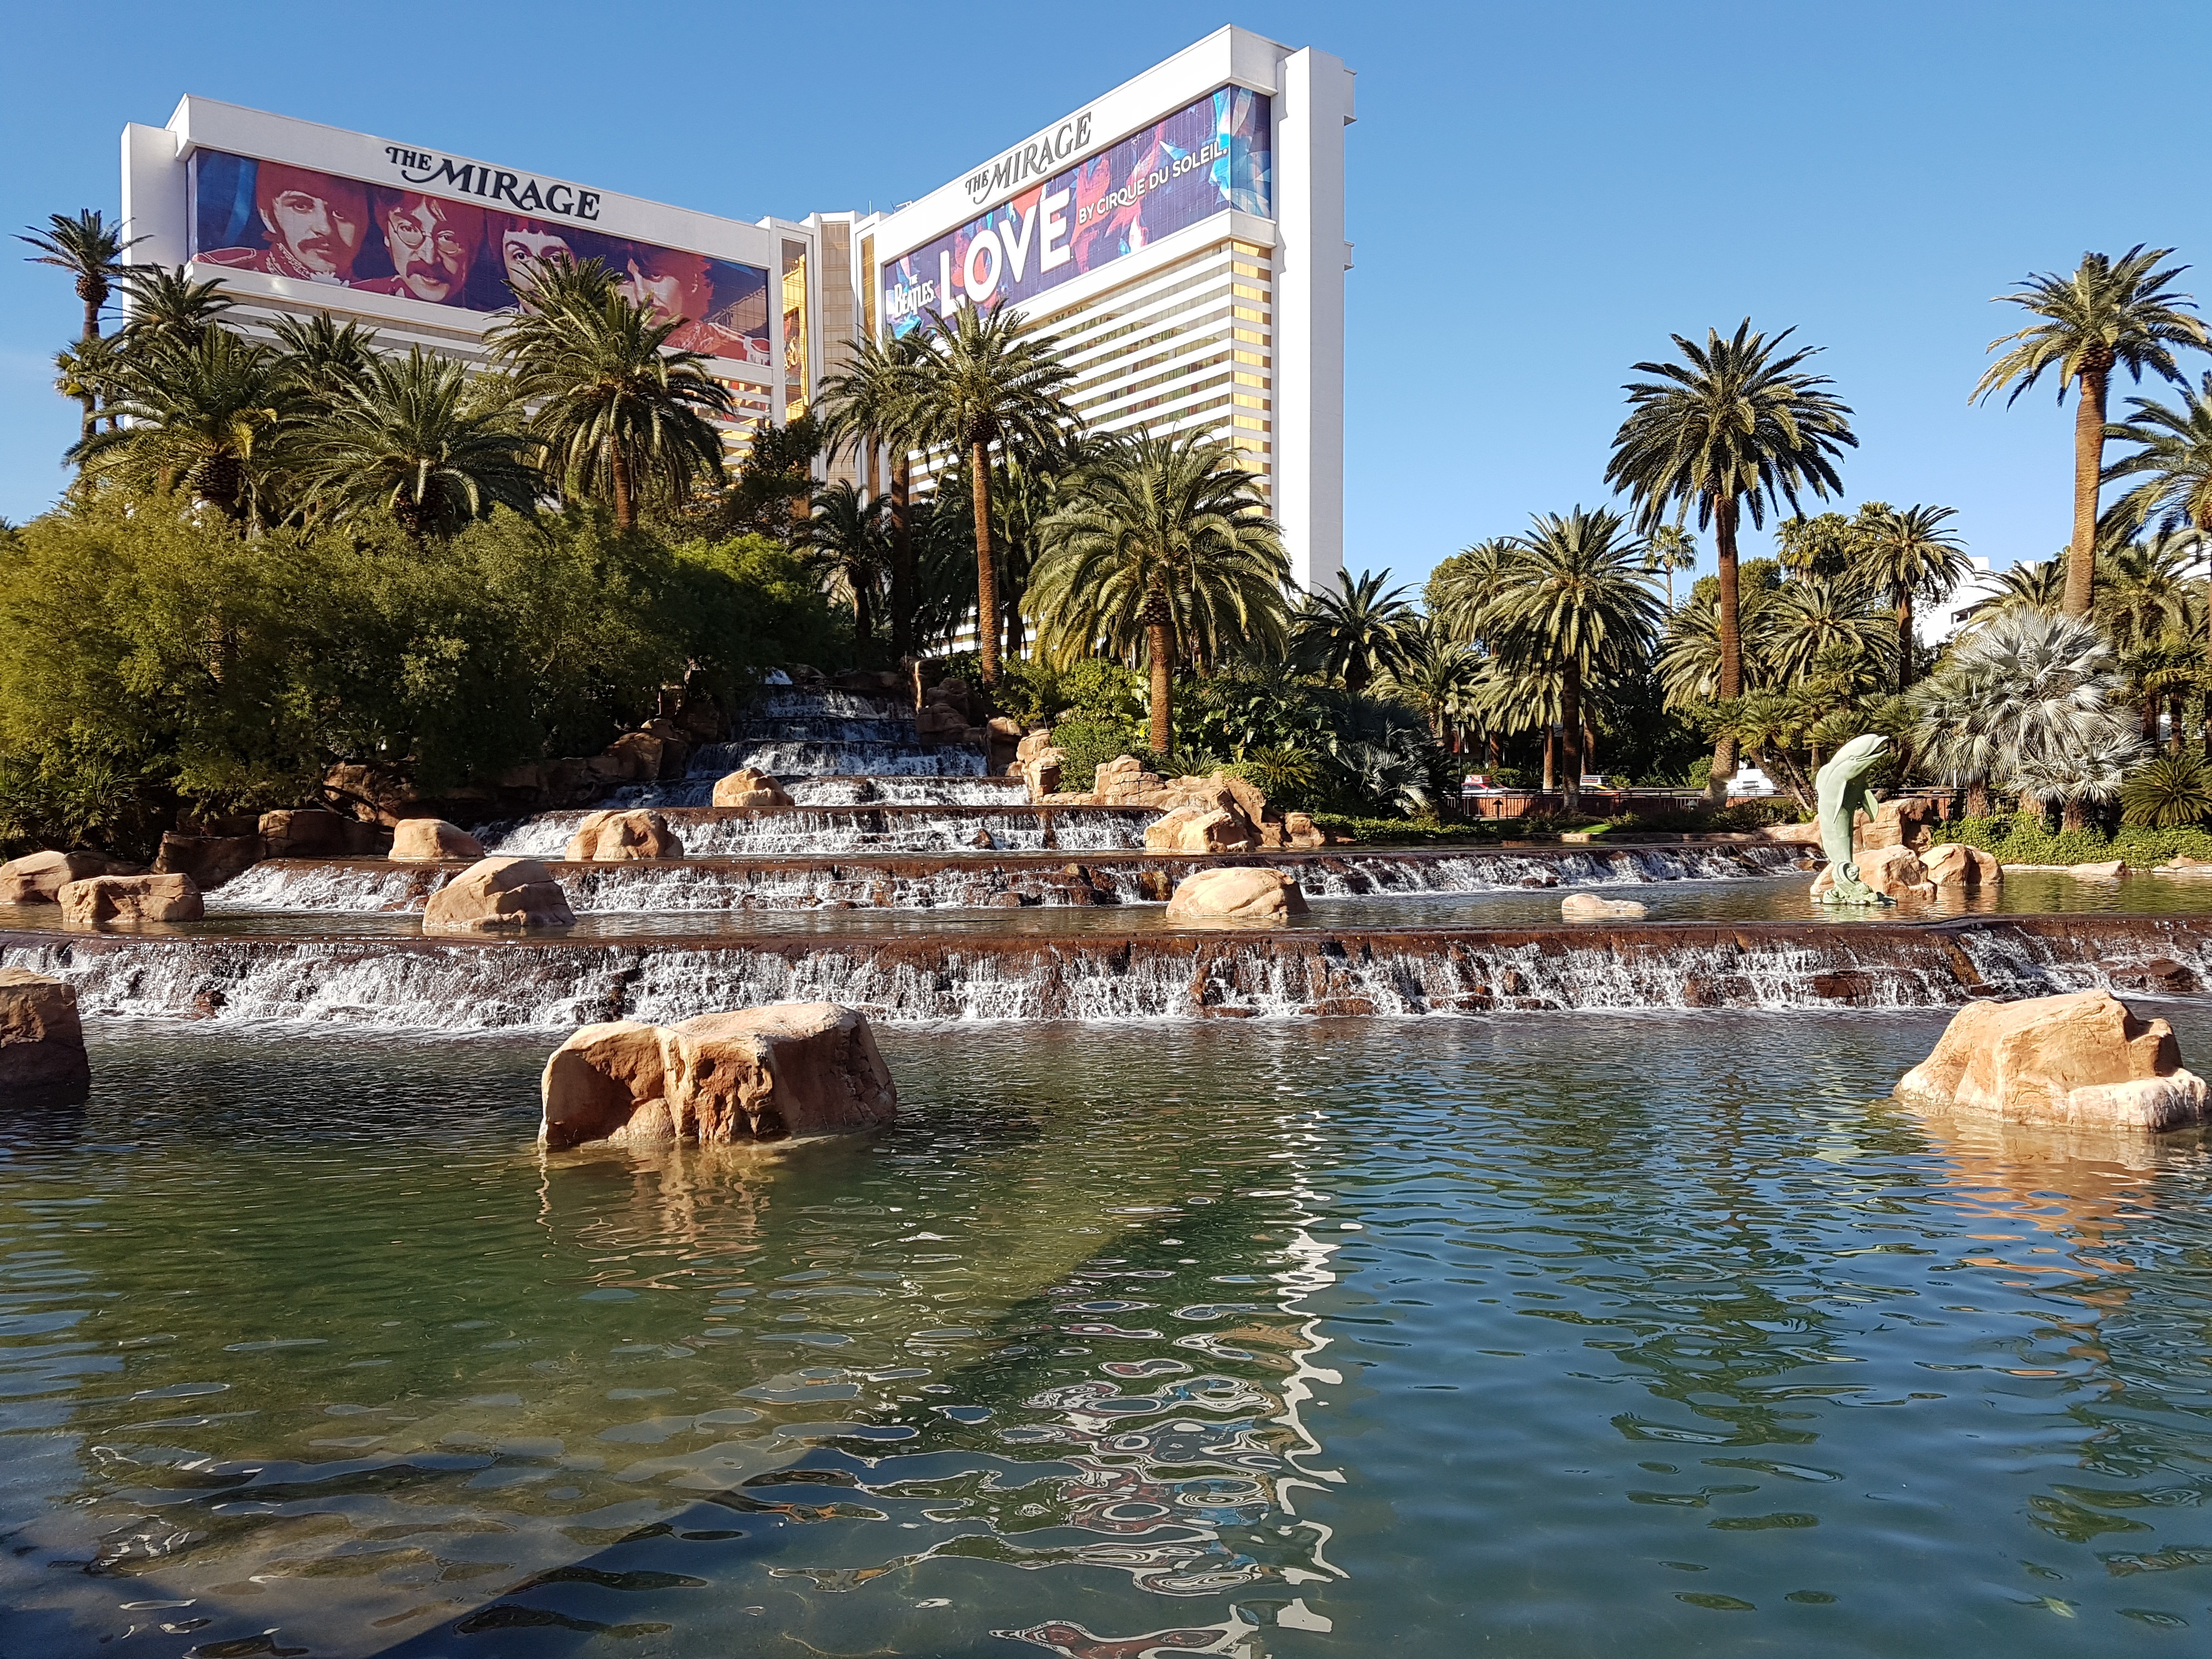
sea, water, waterfall, restaurant, vacation, amusement park, swimming pool, show, park, holiday, boulevard, tourism, hotel, resort, tiger, fountain, water park, vegas, nevada, bellagio, casino, blvd